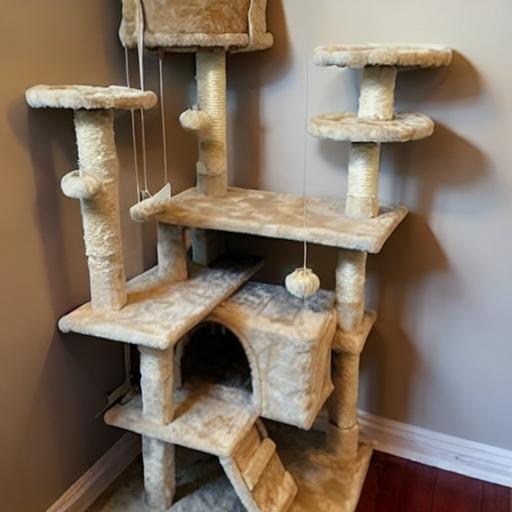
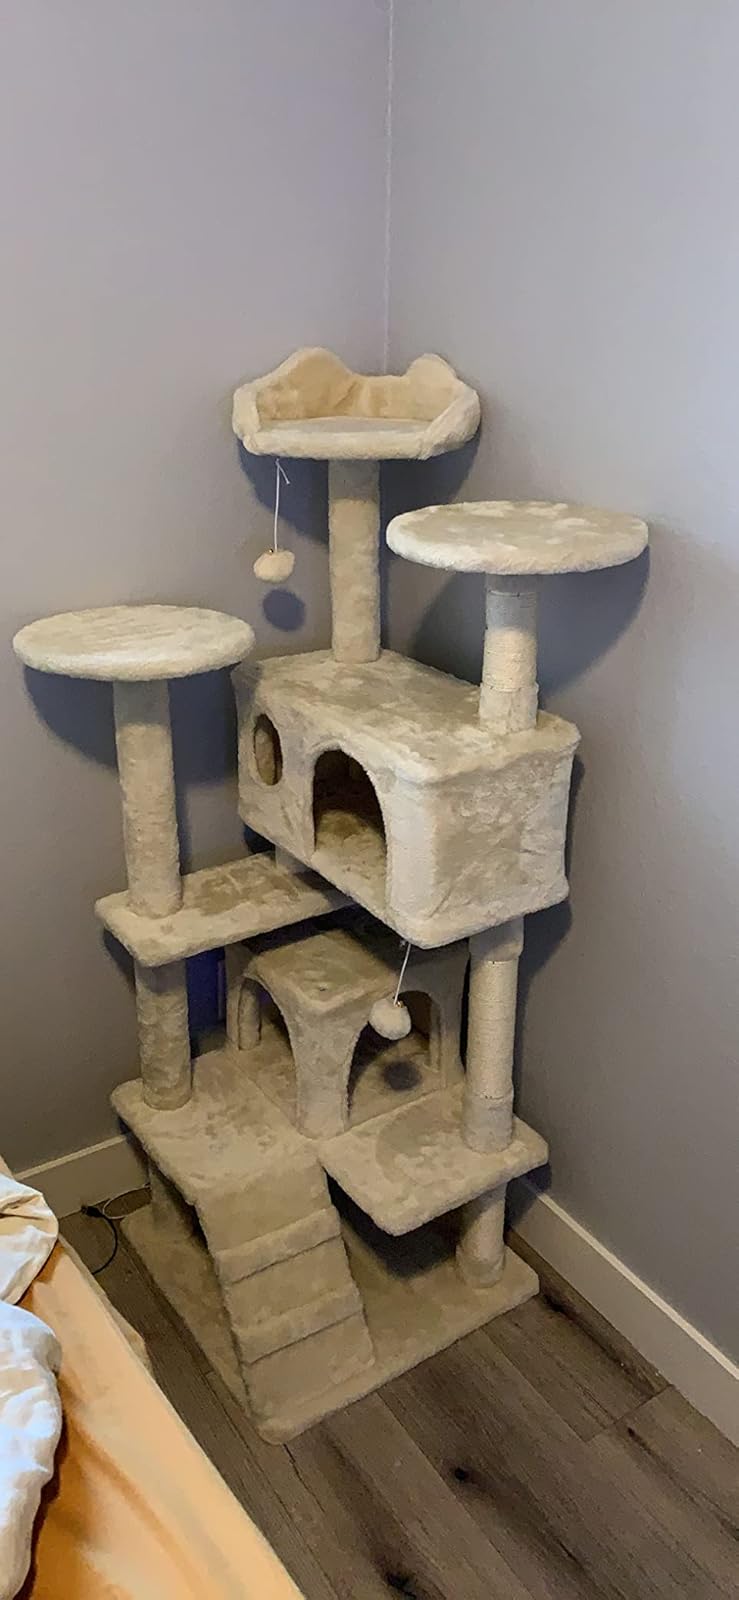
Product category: items_cat tree
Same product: no